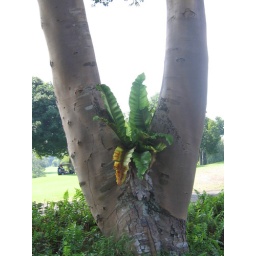
This picture is not doctored. It is a true blue tree with a fern in the middle. =) LOL